Audition Piece for Trumpet (Zubiaurre)

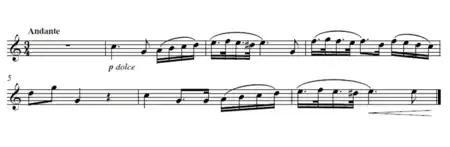
The beginning of the piece's andante movement

The piece is divided into two movements, marked "andante" and "allegretto" respectively. The piano accompaniment (and the piece itself) is written in B major, but the trumpet part is transposed into C major (the trumpet is a B key instrument). Only the trumpet part will be discussed here. The andante is written in 3/4 time, and was written to bring out some of the smooth and tranquil sounds of the trumpet. For examination purposes it was designed to show off the performer's ability to play a slow melody with a good sound and sensitive phrasing. The andante finishes with a diminuendo-ing long pause, and then moves into the 6/8 allegretto. This section demands a flamboyant and ostentatious playing style with quick tonguing. It is written for the more exuberant side of the trumpet's personality. The piece as a whole is written in a light Spanish style, very much like Bizet's opera Carmen.